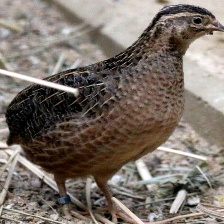
Species: HARLEQUIN QUAIL
Scientific name: COTURNIX DELEGORGUEI
ImageNet parent category: quail